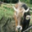
Label: cattle